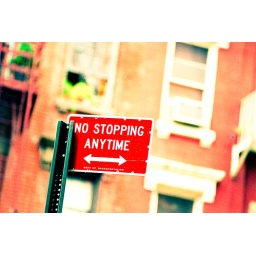
Just a sign outside a bar in lower east side that caught my eye...